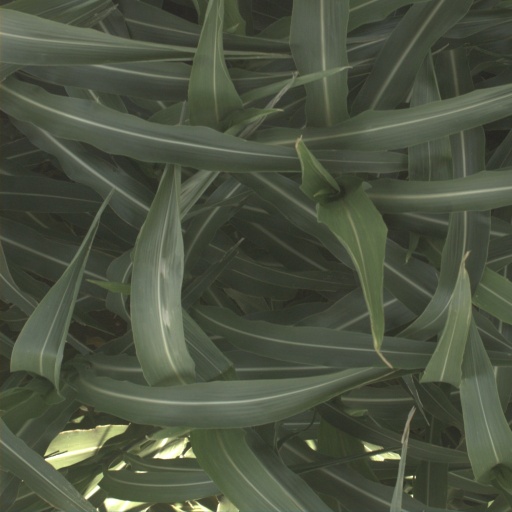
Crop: sorghum